Daniel Alexander Williamson

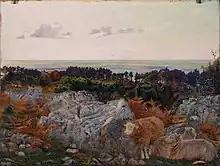
"Morecambe Bay from Warton Crag", 1862

Daniel Alexander Williamson (1823–1903) was an English Victorian painter, mostly of landscapes, part of a group of Liverpool painters who were influenced by the Pre-Raphaelite style.